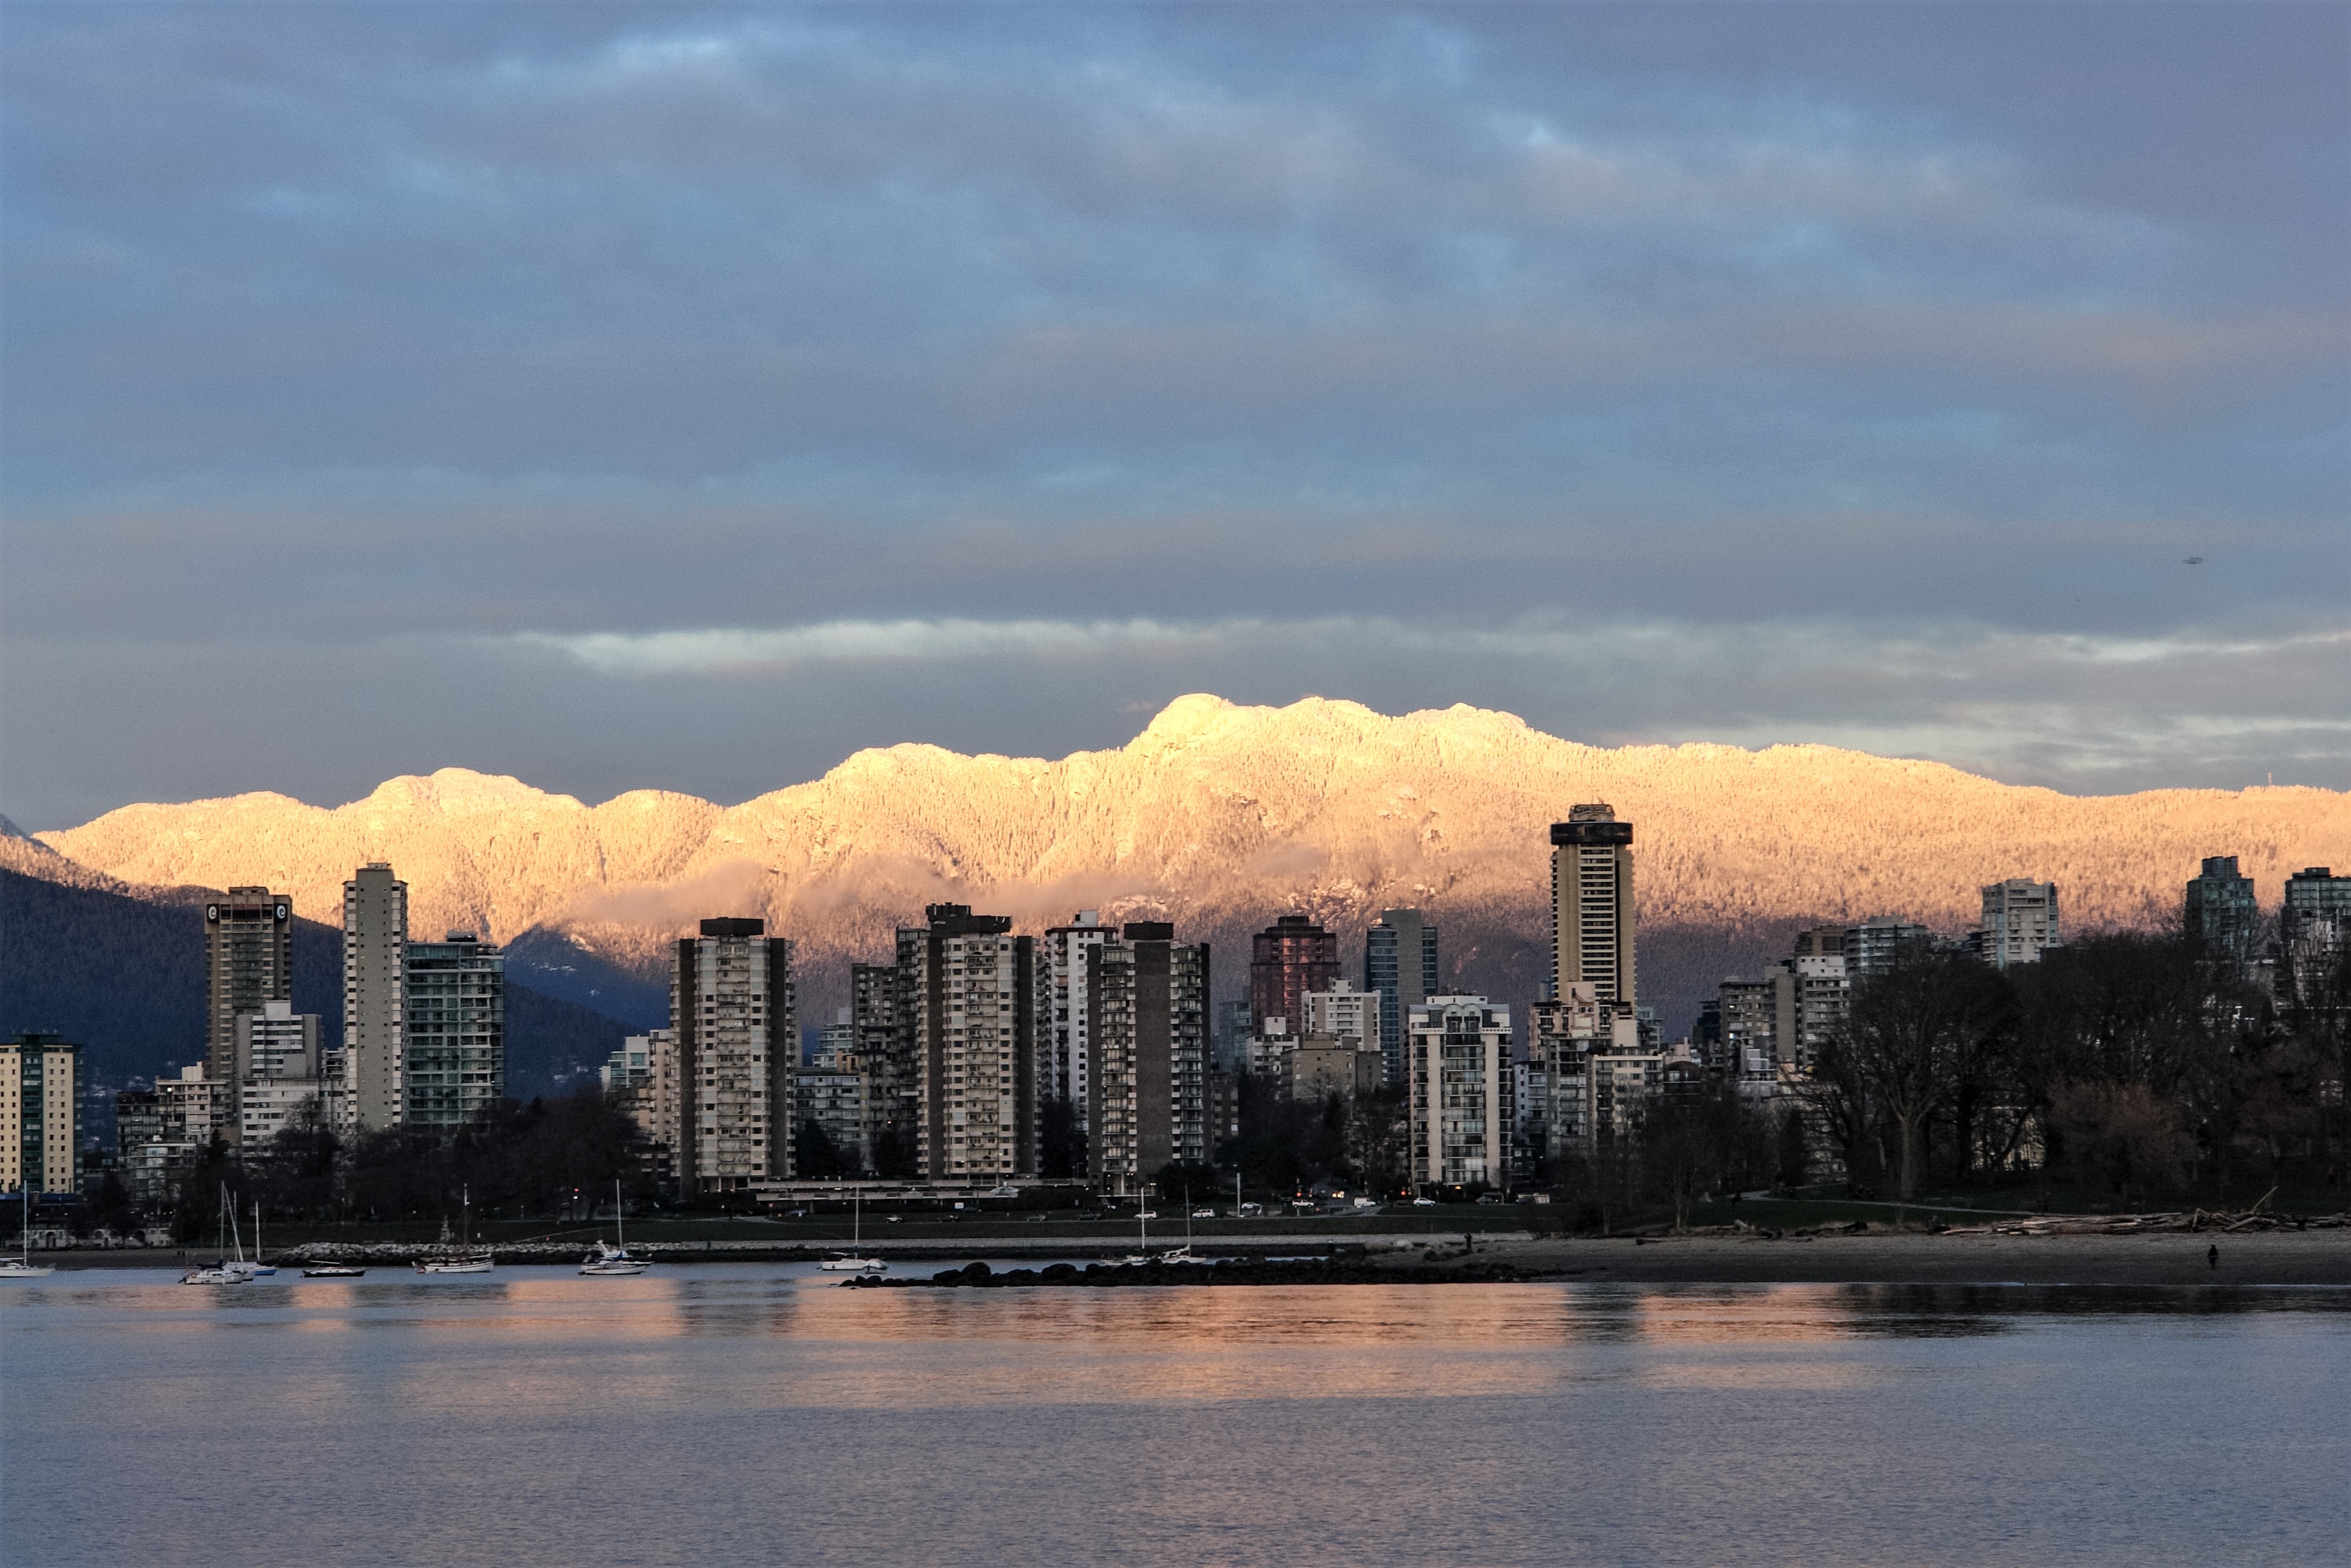
horizon, snow, cloud, sky, sunrise, sunset, skyline, morning, dawn, city, skyscraper, river, cityscape, panorama, downtown, dusk, evening, reflection, urban area, geographical feature, atmospheric phenomenon, human settlement, atmosphere of earth